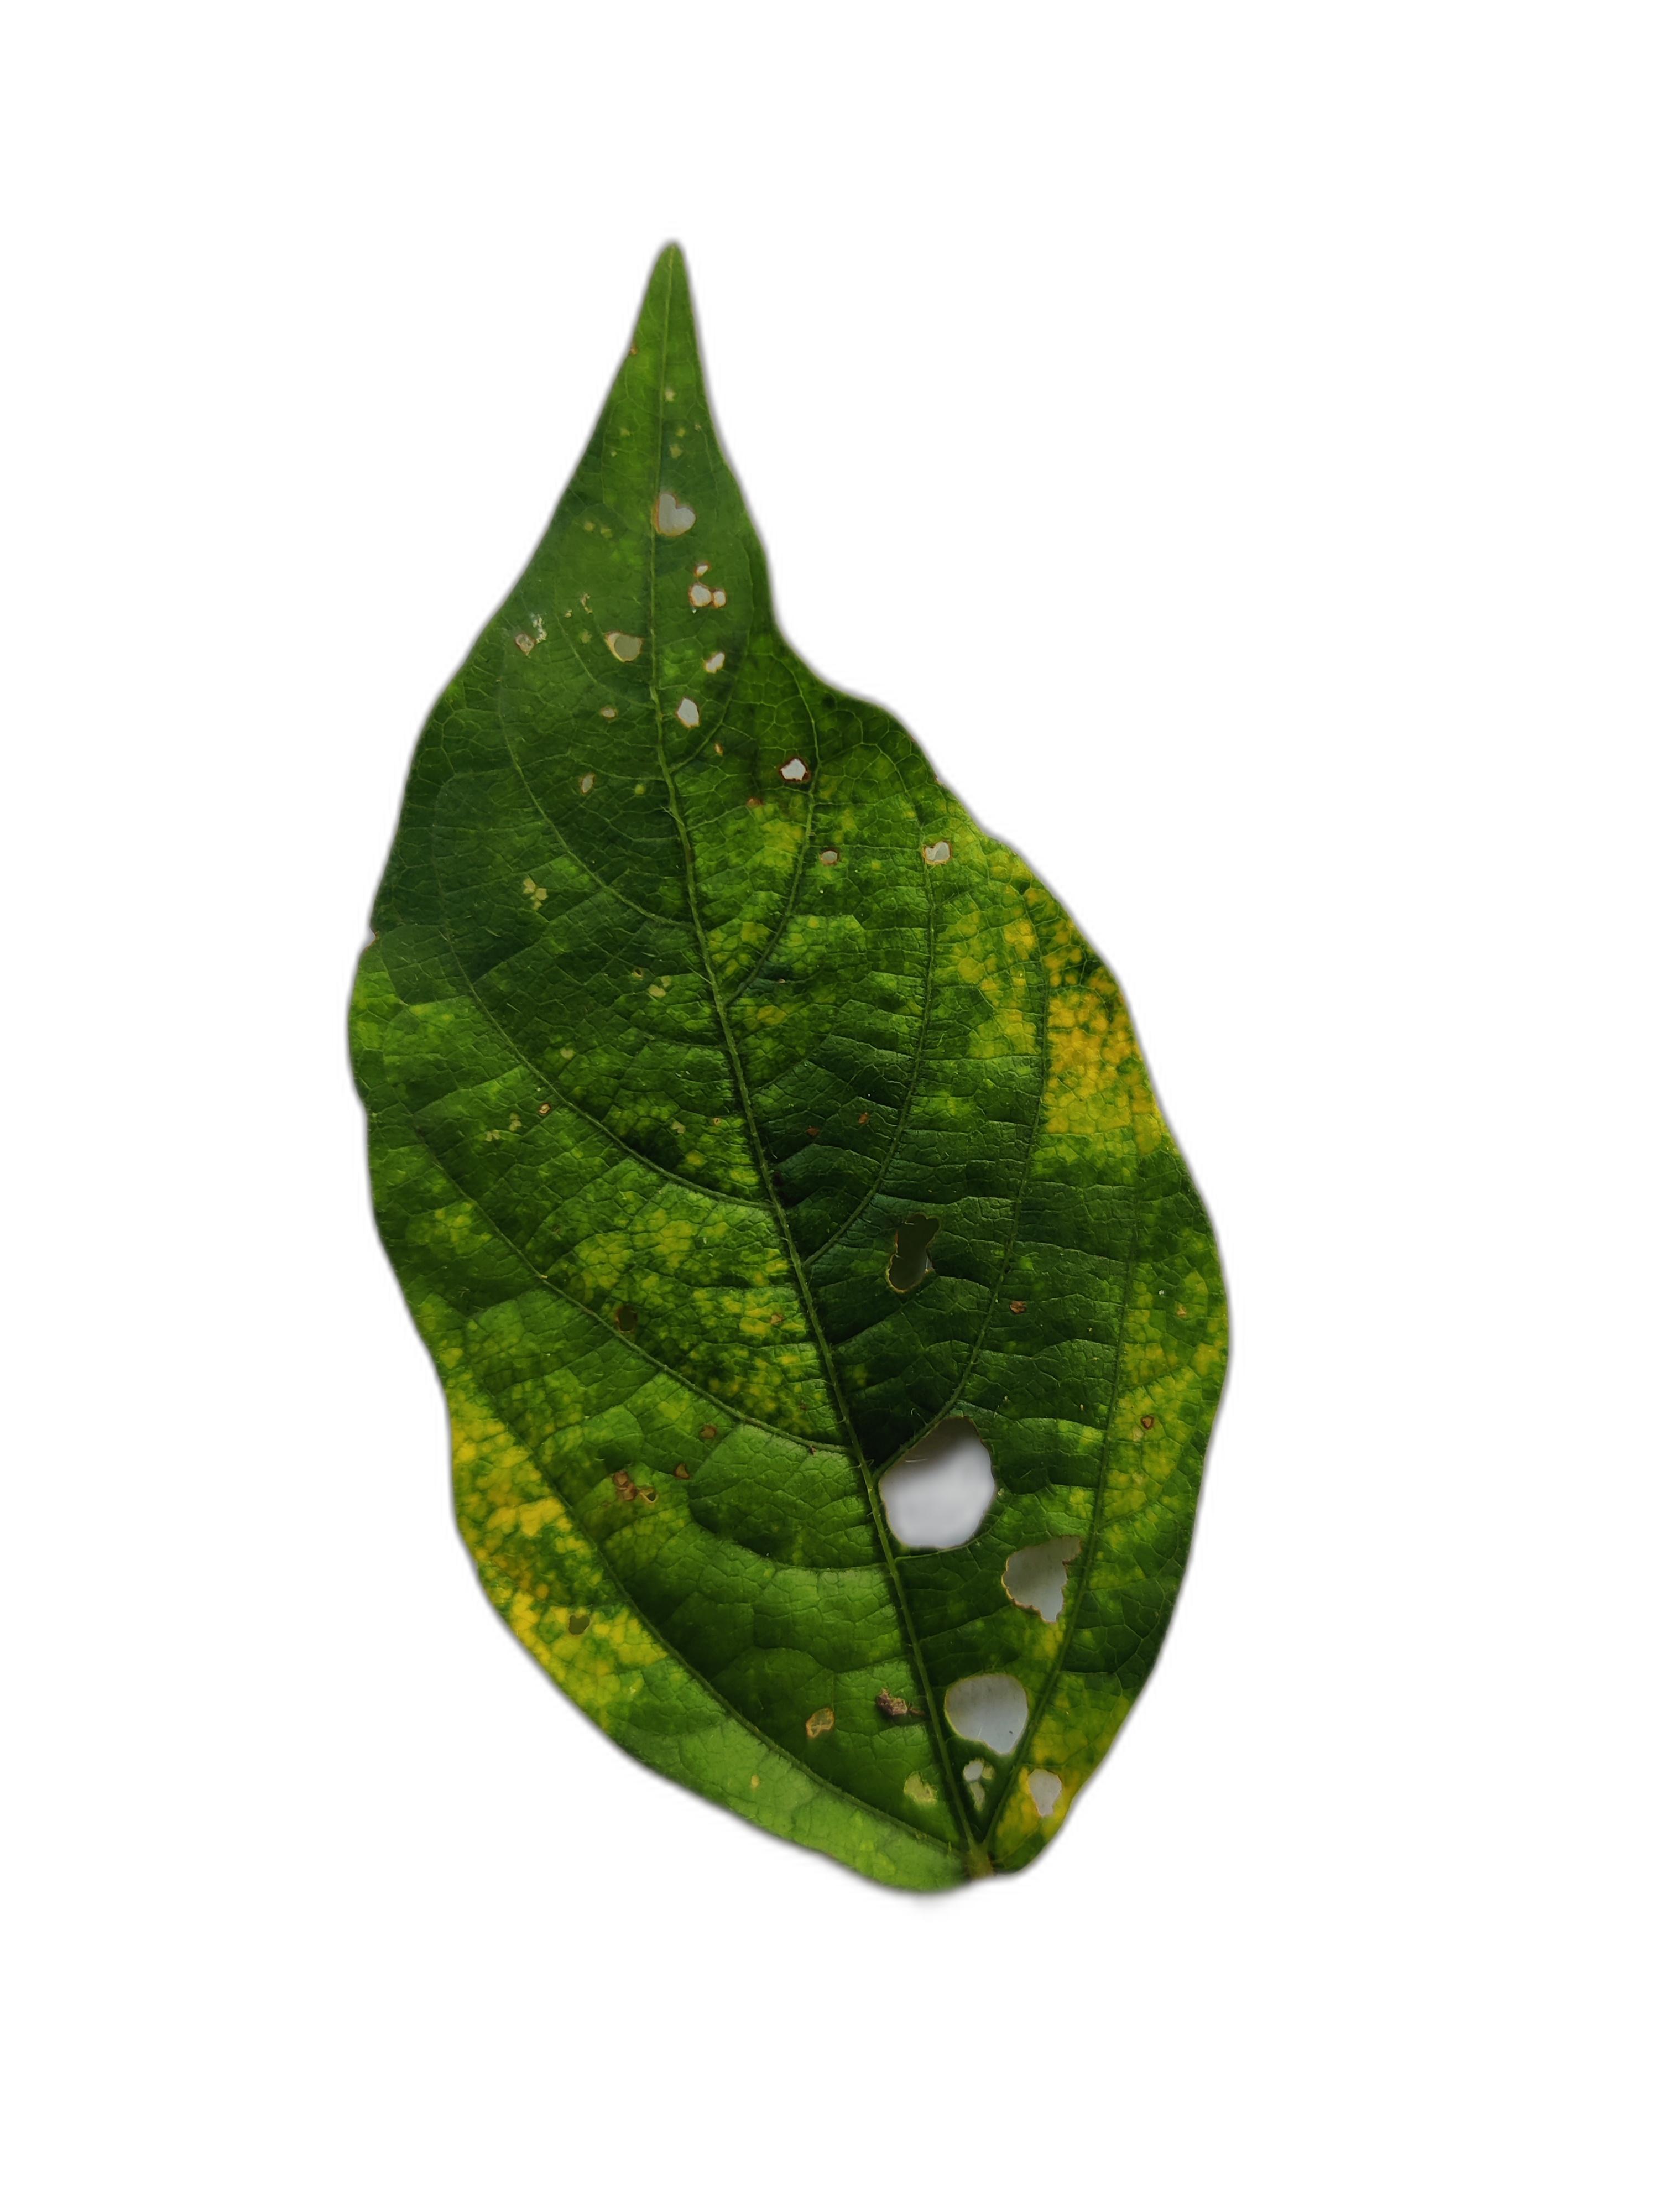
Label: Yellow Mosaic